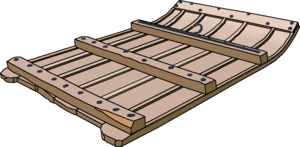
Une planche à dépiquer est un panneau en bois, presque rectangulaire, utilisé autrefois pour le dépiquage des céréales. Également appelée tribulum, traîneau à dépiquer et picaïre, une planche à dépiquer était munie d'éclats de pierre, elle était tirée par un ou deux animaux, et on la passait sur des gerbes de céréales séchées, étendues sur une aire à battre, aménagée avec des pierres rondes de quartzite utilisées comme pavé.